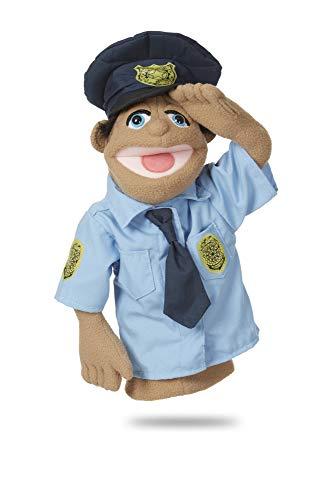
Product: Melissa & Doug Police Officer Puppet with Detachable Wooden Rod for Animated Gestures
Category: Toys & Games | Puppets & Puppet Theaters | Hand Puppets
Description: Audiences will pay attention when this police officer is giving directions.
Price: $16.99
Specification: ProductDimensions:6.5x2.8x15.8inches|ItemWeight:10.4ounces|ShippingWeight:10.4ounces(Viewshippingratesandpolicies)|ASIN:B07KBP8D6T|Itemmodelnumber:30351|Manufacturerrecommendedage:36months-15years